Question: When was the photo taken?
Tambaya: Yaushe aka ɗauka hoton?
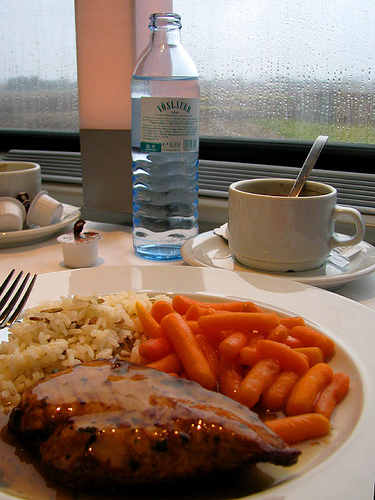
Answer: Daytime.
Amsa: Da rana.